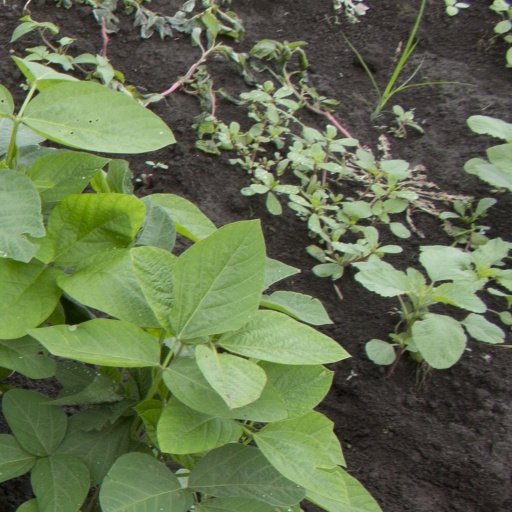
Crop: soybean